Charles Debrille Poston

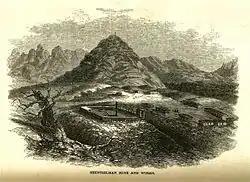
"The mining town and fort of Cerro Colorado, established by Poston and Major Heintzelmen."

After returning to San Francisco, Poston left for the East Coast in search of capital to fund a mining operation in the newly acquired territory. After several unsuccessful attempts, he was introduced to several Cincinnati, Ohio, investors by Heintzelman. On March 24, 1856, US$2 million was secured to found the Sonora Exploring and Mining Company with Heintzelman as company president and Poston as managing supervisor. The company set up headquarters in Tubac, Arizona, and began mining operations in the nearby Santa Rita Mountains and elsewhere. Poston served as alcalde of the settlement and became known as "Colonel" Poston in the town of roughly 800 people. Using the authority granted to him by the government of New Mexico Territory, he printed his own money and officiated over marriages, divorces, and the baptisms of children. This continued until Father Macheboeuf, the vicar of Bishop Jean-Baptiste Lamy, was sent from Santa Fe to investigate the goings-on in Tubac. The validity of the marriages Poston had performed was questioned by the vicar, and a US$700 donation made before Father Macheboeuf sanctified the unions. Charles Poston's brother, John, was murdered by Mexican outlaws at Cerro Colorado in southern Arizona, the town was established by Charles Poston.